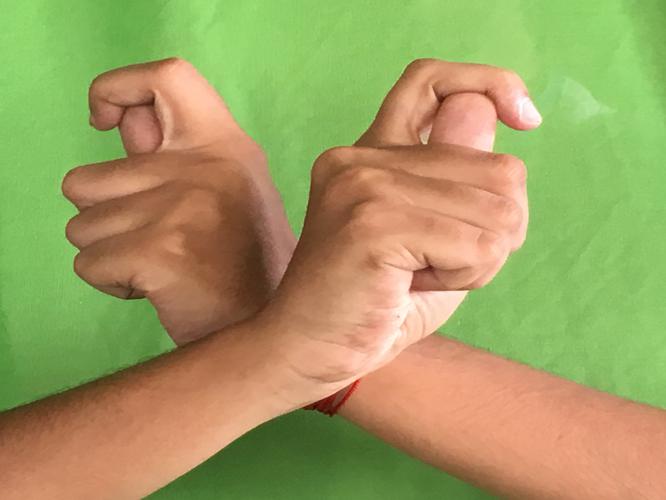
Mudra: Berunda
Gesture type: double_hand